Grand Ole Opry

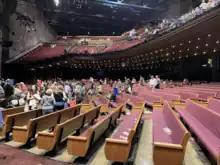
Interior in 2022

Ryman Auditorium was home to the Opry until 1974. By the late 1960s, National Life & Accident desired a new, larger, more modern home for the long-running radio show. Already 51 years old at the time the Opry moved there, the Ryman was beginning to suffer from disrepair as the downtown neighborhood around it fell victim to increasing urban decay. Despite these shortcomings, the show's popularity continued to increase, and its weekly crowds were outgrowing the 2,362-seat venue. The Opry's operators wanted to build a new air-conditioned theater, with greater seating capacity, ample parking, and the ability to serve as a television production facility. Their ideal location would be in a less urbanized part of town to provide visitors with a "safer, more controlled, and more enjoyable experience".